Tornadoes of 1977

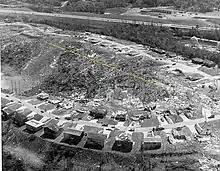
Birmingham, AL F5 tornado damage.

A violent F5 tornado struck the Smithfield, Alabama area in Northern Birmingham, sweeping away many homes and killing 22 people. The damage in Birmingham was so severe that when Ted Fujita flew over the damage, he toyed with rating the tornado an F6. It was the most severe tornado of a large outbreak of 21 tornadoes that extended from Mississippi to North Carolina, with several strong tornadoes documented. An F3 tornado also struck the Lindale, Georgia area, where 12 trailers were completely swept away off their foundations, killing one person. The storm system also caused the crash of Southern Airways Flight 242 in Georgia, which killed 72 and injured 22.